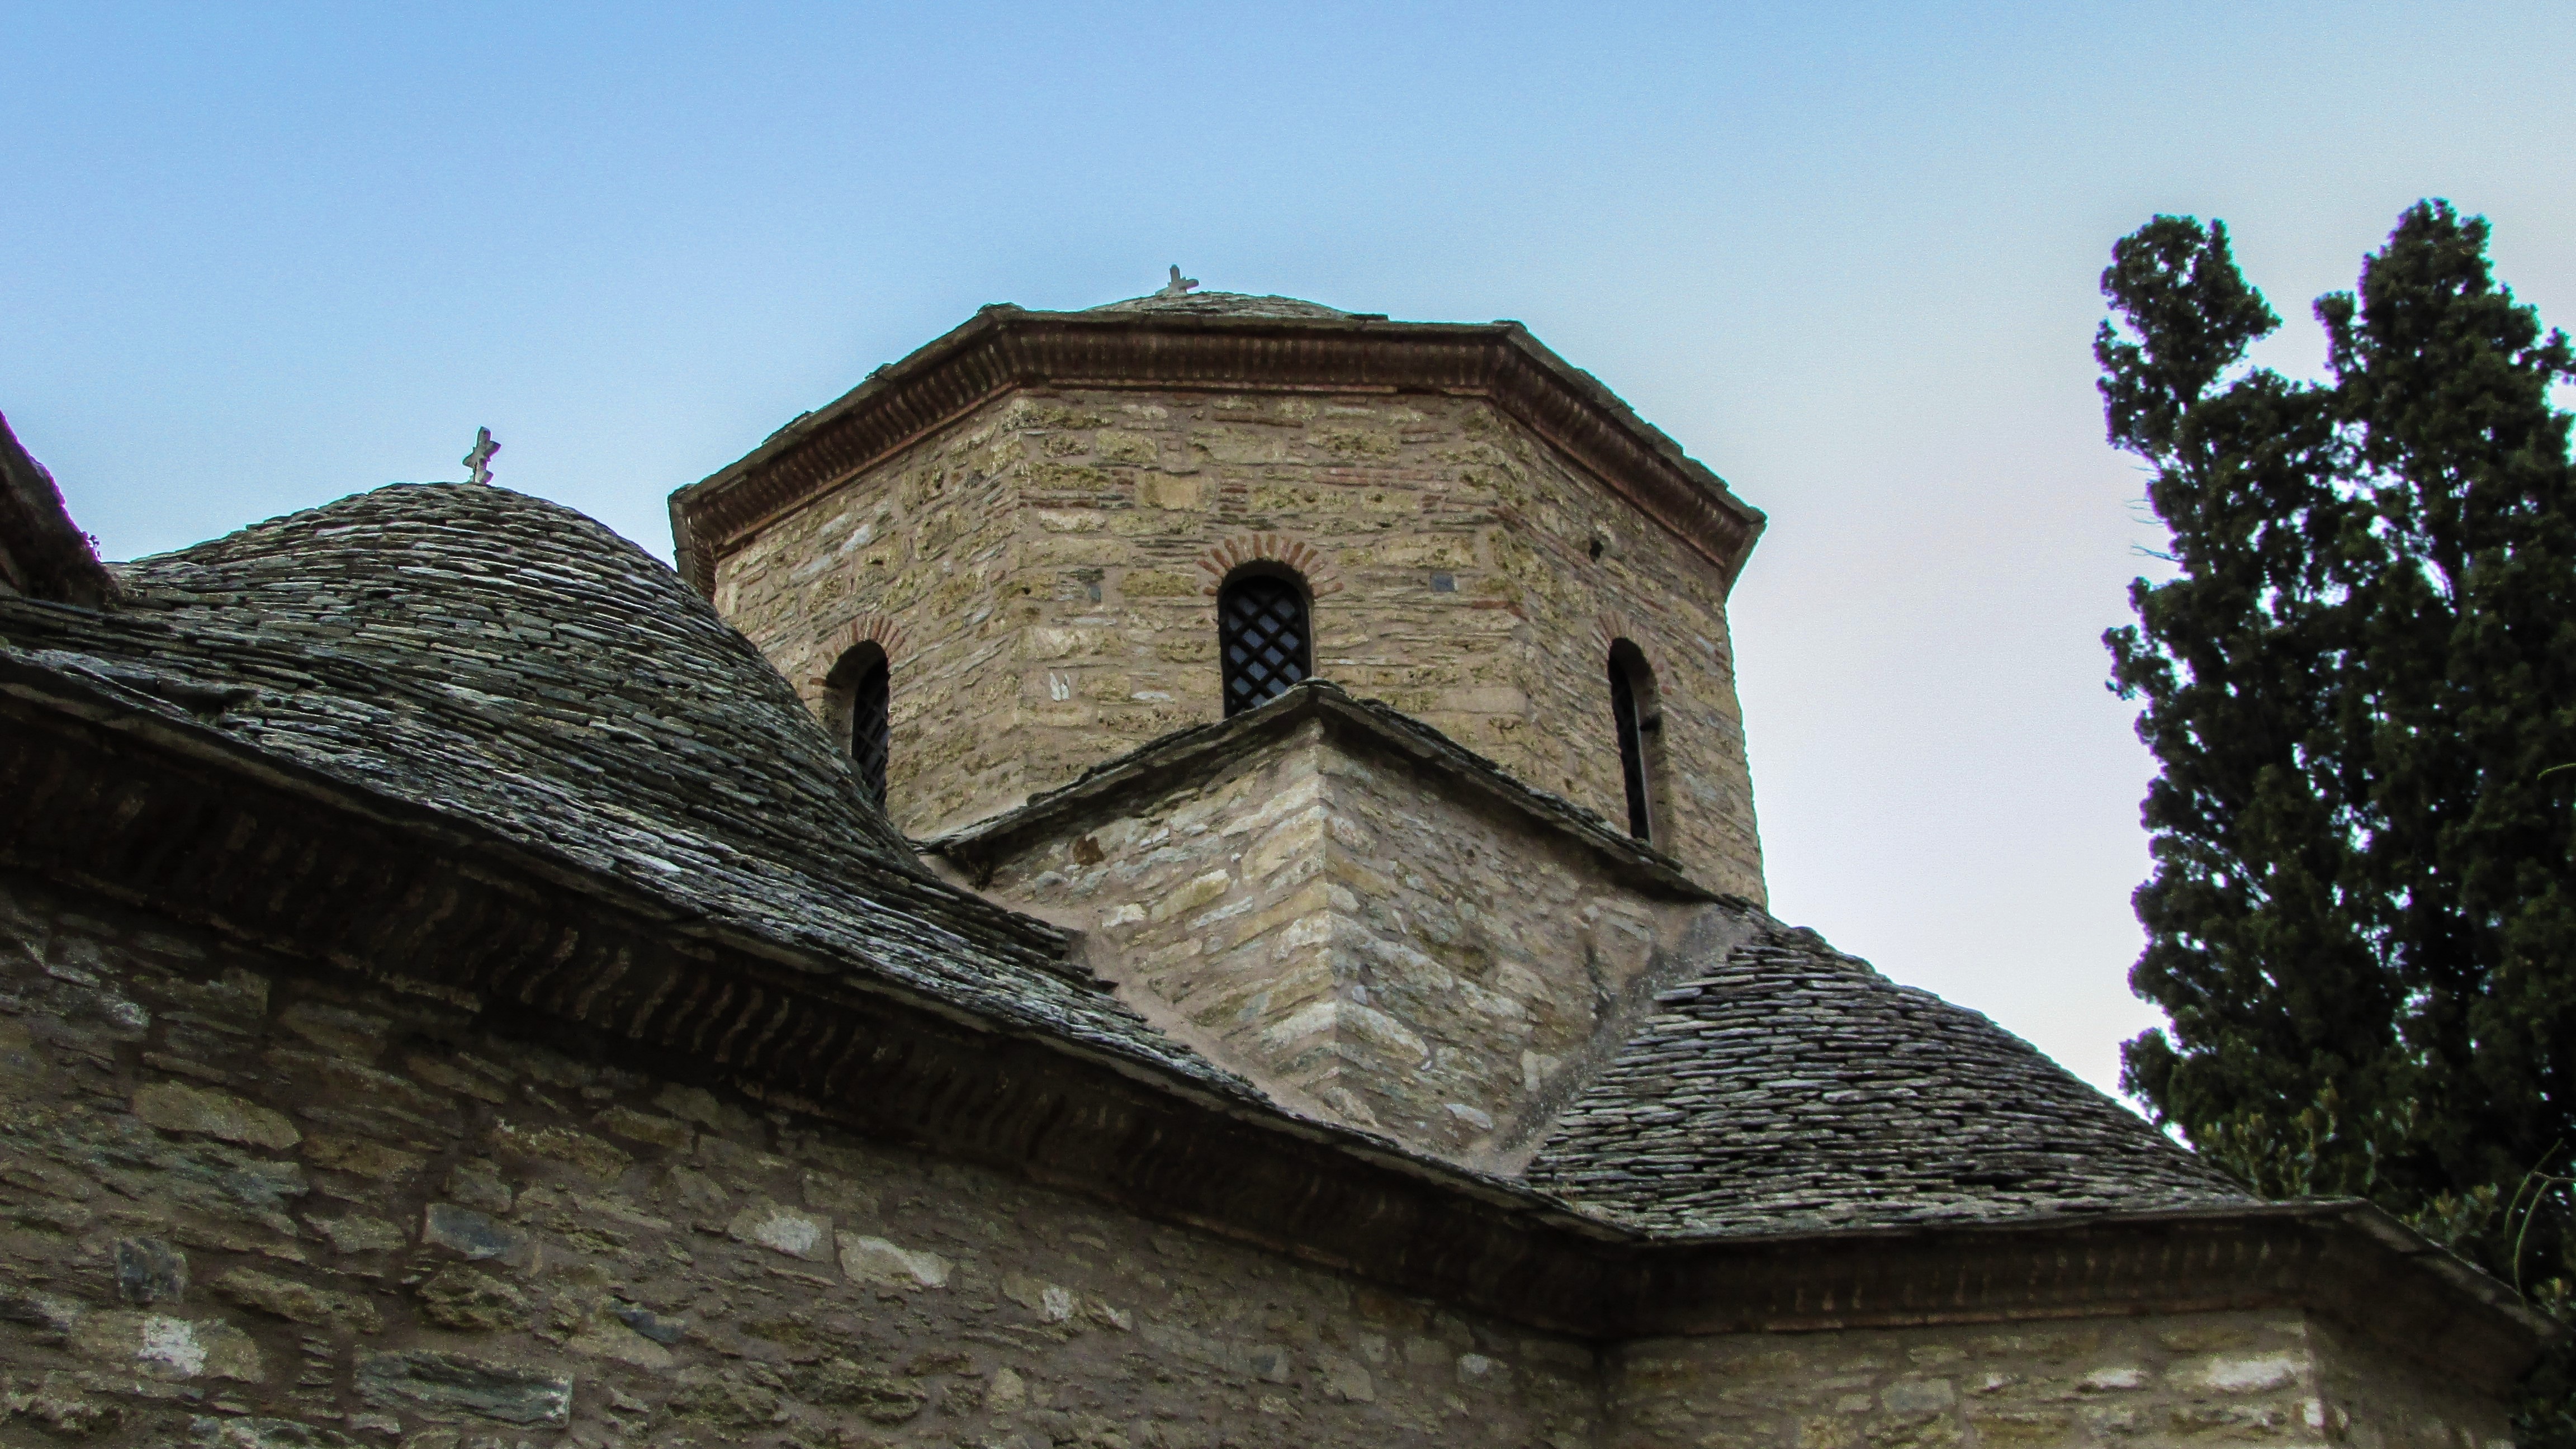
architecture, building, stone, monument, village, religion, church, chapel, place of worship, ruins, monastery, greece, christianity, orthodox, historical, middle ages, skiathos, archaeological site, historic site, evagkelistria, ancient history, spanish missions in california